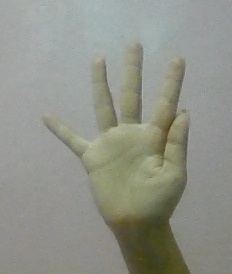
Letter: sheen